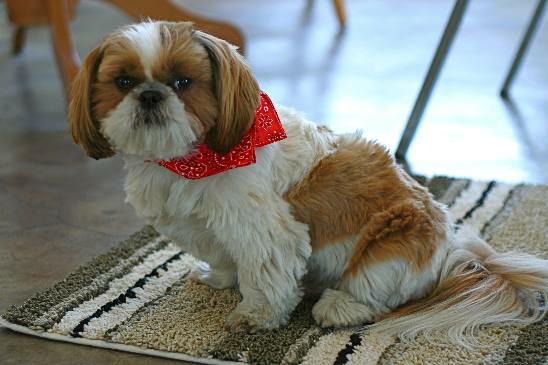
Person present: No